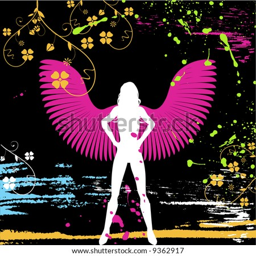
vector illustration of winged female on a grunge background